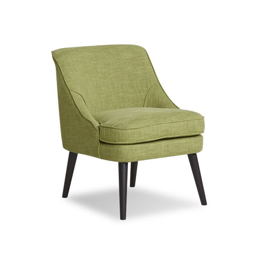
bring a colorful , modern look to any room of your home .